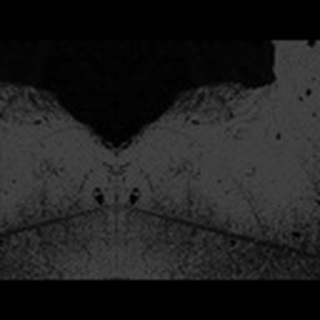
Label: cotton_army_worm